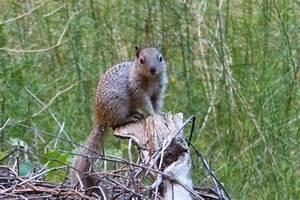
squirrel